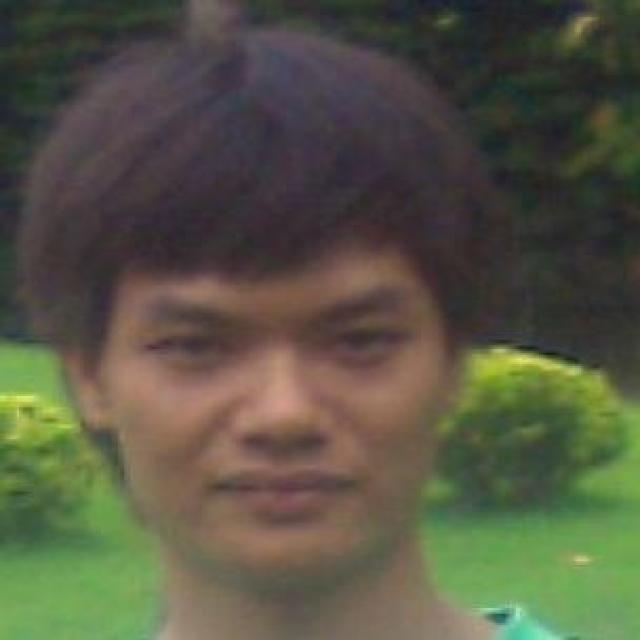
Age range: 21-44